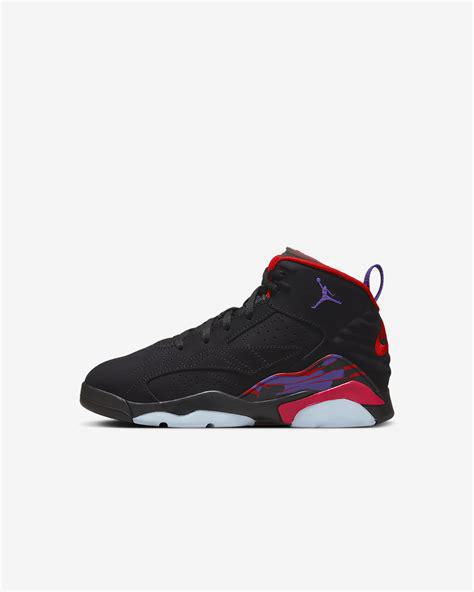
Brand: Jordan
Model: Jumpman MVP